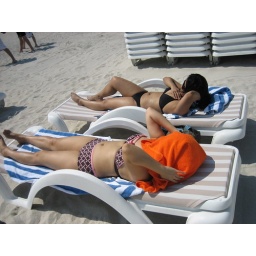
who's under the orange towel